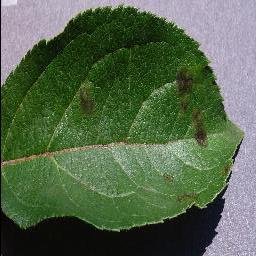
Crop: apple
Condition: scab